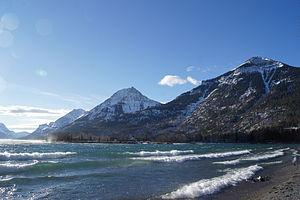
Vue des montaigne entourant le villge Waterton